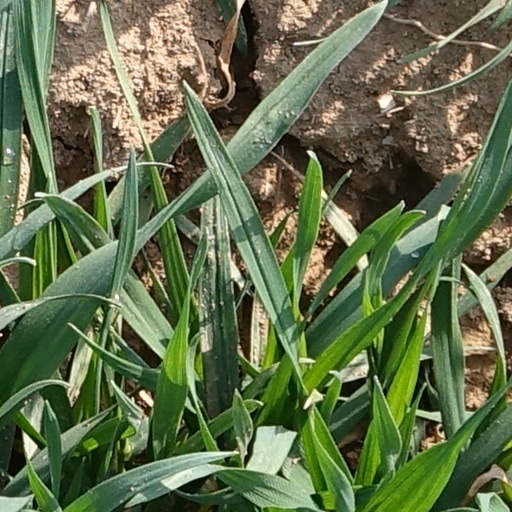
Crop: wheat